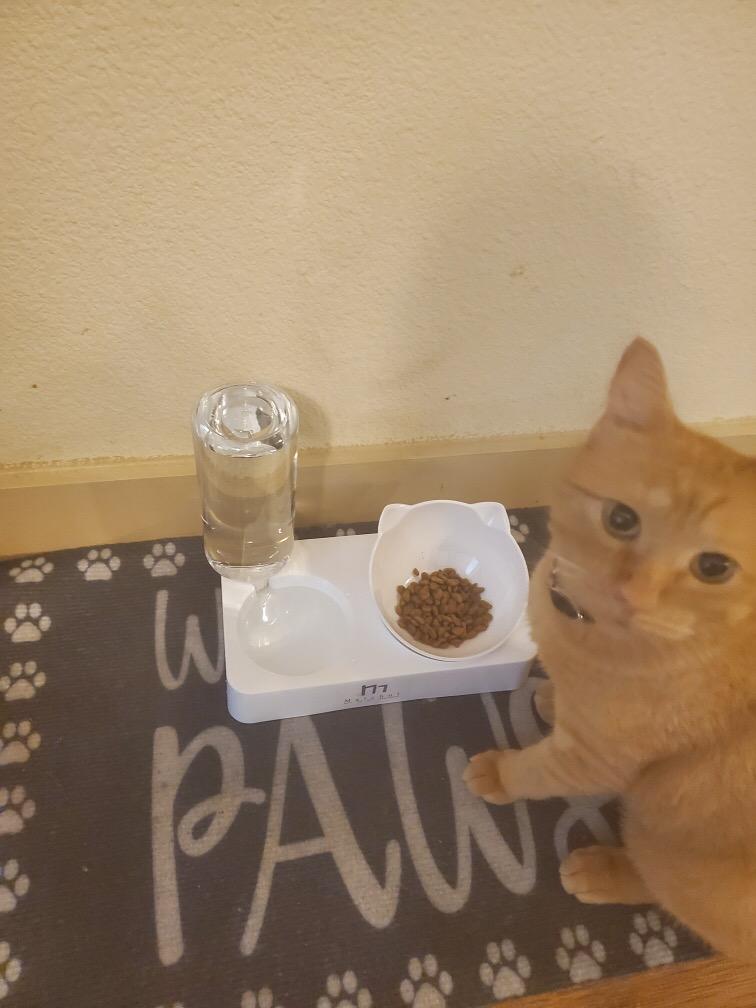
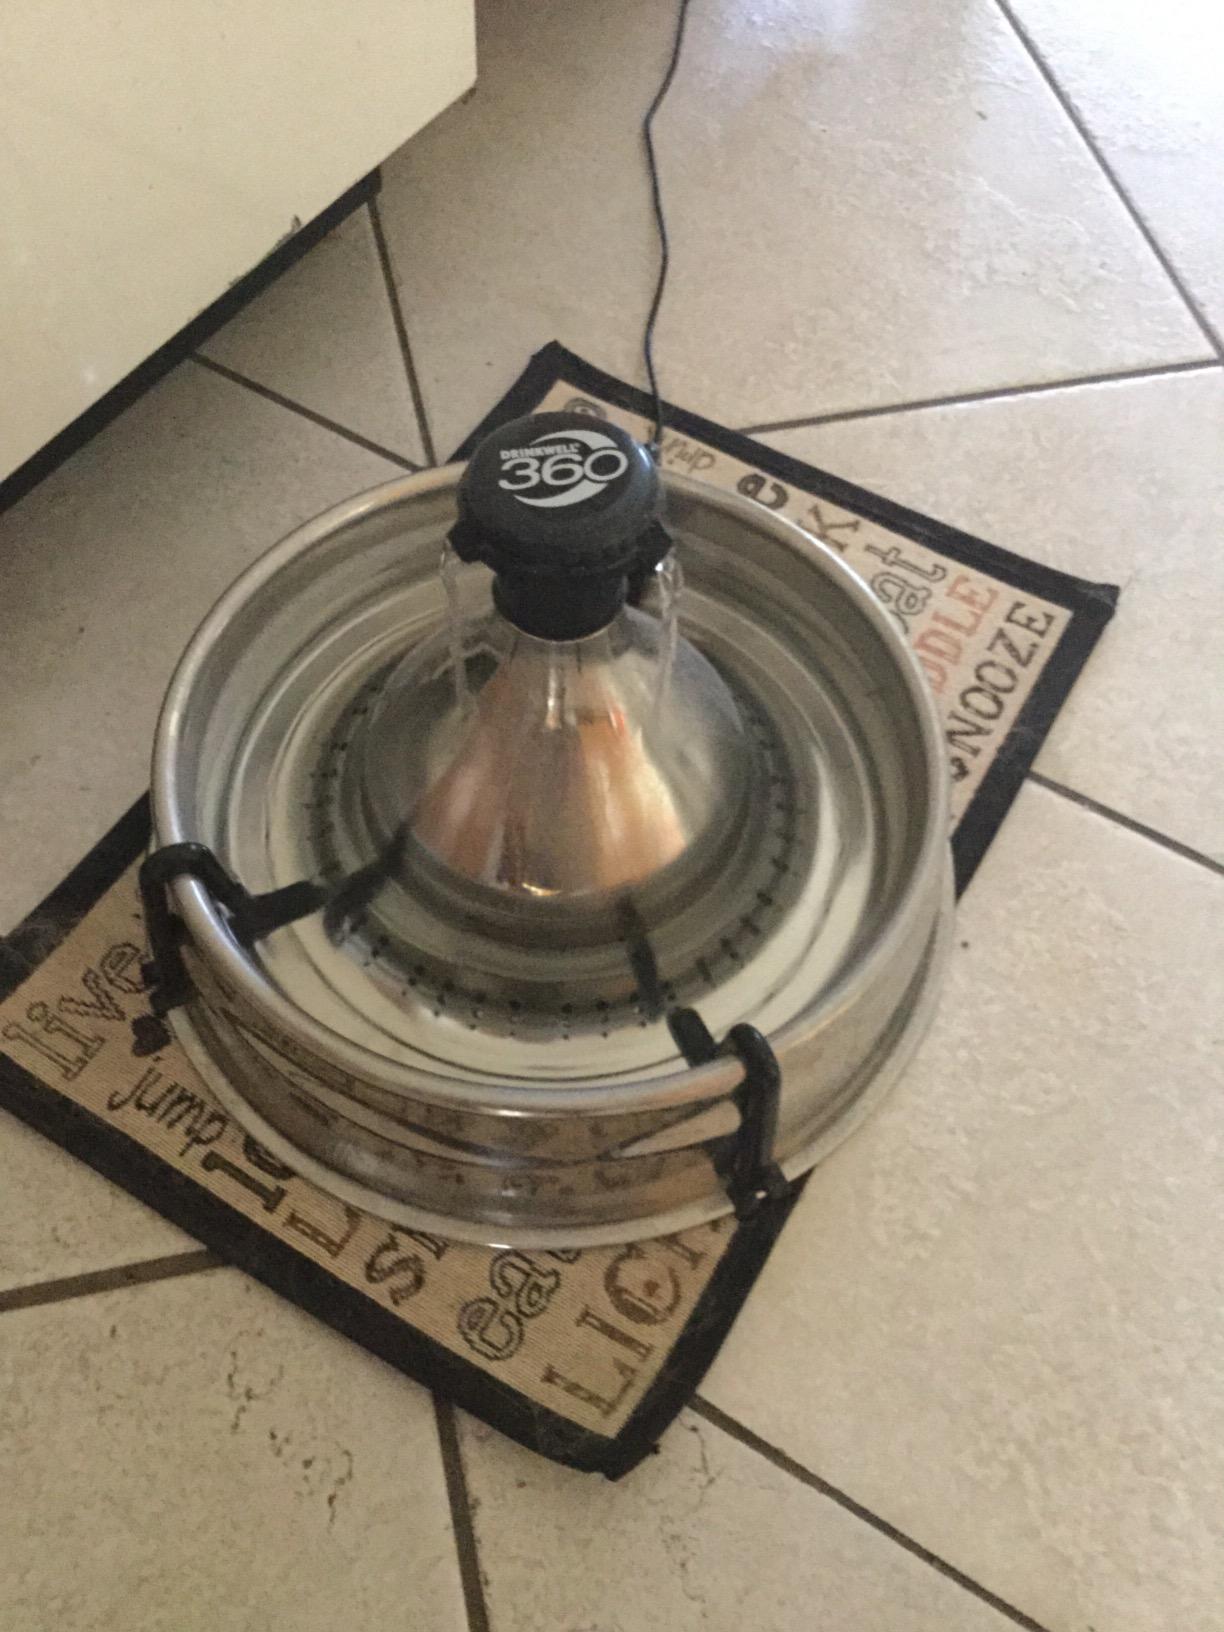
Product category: items_bowl
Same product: no